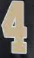
Number: 4